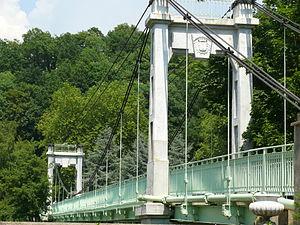
Passerelle du Mont Olympe à Charleville-Mezières. Charleville-Mézières est une commune française, située dans le département des Ardennes et la région Champagne-Ardenne.
Le mont Olympe est une colline ensérée aujourd’hui dans la ville de Charleville-Mézières. Ce fut une implantation romaine puis un lieu fortifié, avant de devenir une colline boisée à la limite de l’ancienne commune de Montcy-Saint-Pierre, faisant face à Charleville. Aujourd'hui Montcy-Saint-Pierre a été absorbé par Charleville-Mézières, et ce mont également. Son nom est une réminiscence de l’antiquité et lui a été attribué par le fondateur de Charleville, Charles de Gonzague. C'était précédemment la motte du Châtelet.
Charleville-Mézières est une commune française située dans le département des Ardennes, en région Grand Est. Elle est divisée en quatre cantons. L'agglomération Ardenne Métropole qu'elle forme avec la ville de Sedan compte plus de 130 000 habitants.